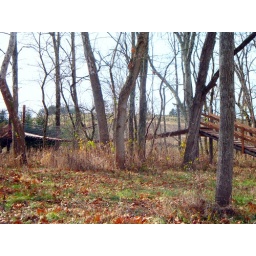
Walking towards the swing bridge after not being able to find a 9ft tree in that area.